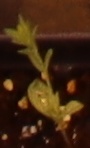
Label: Flax